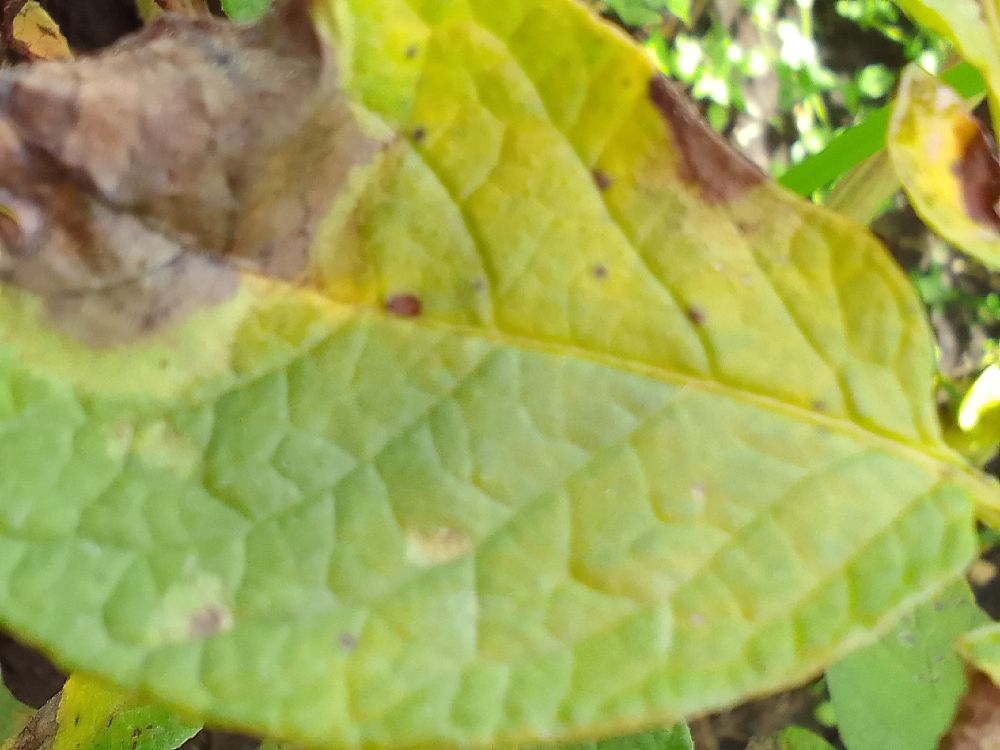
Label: Late blight